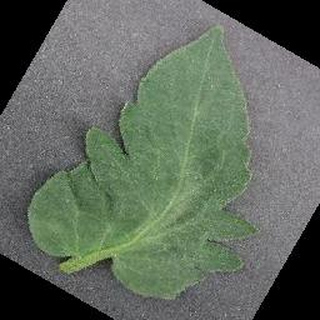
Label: healthy_tomato